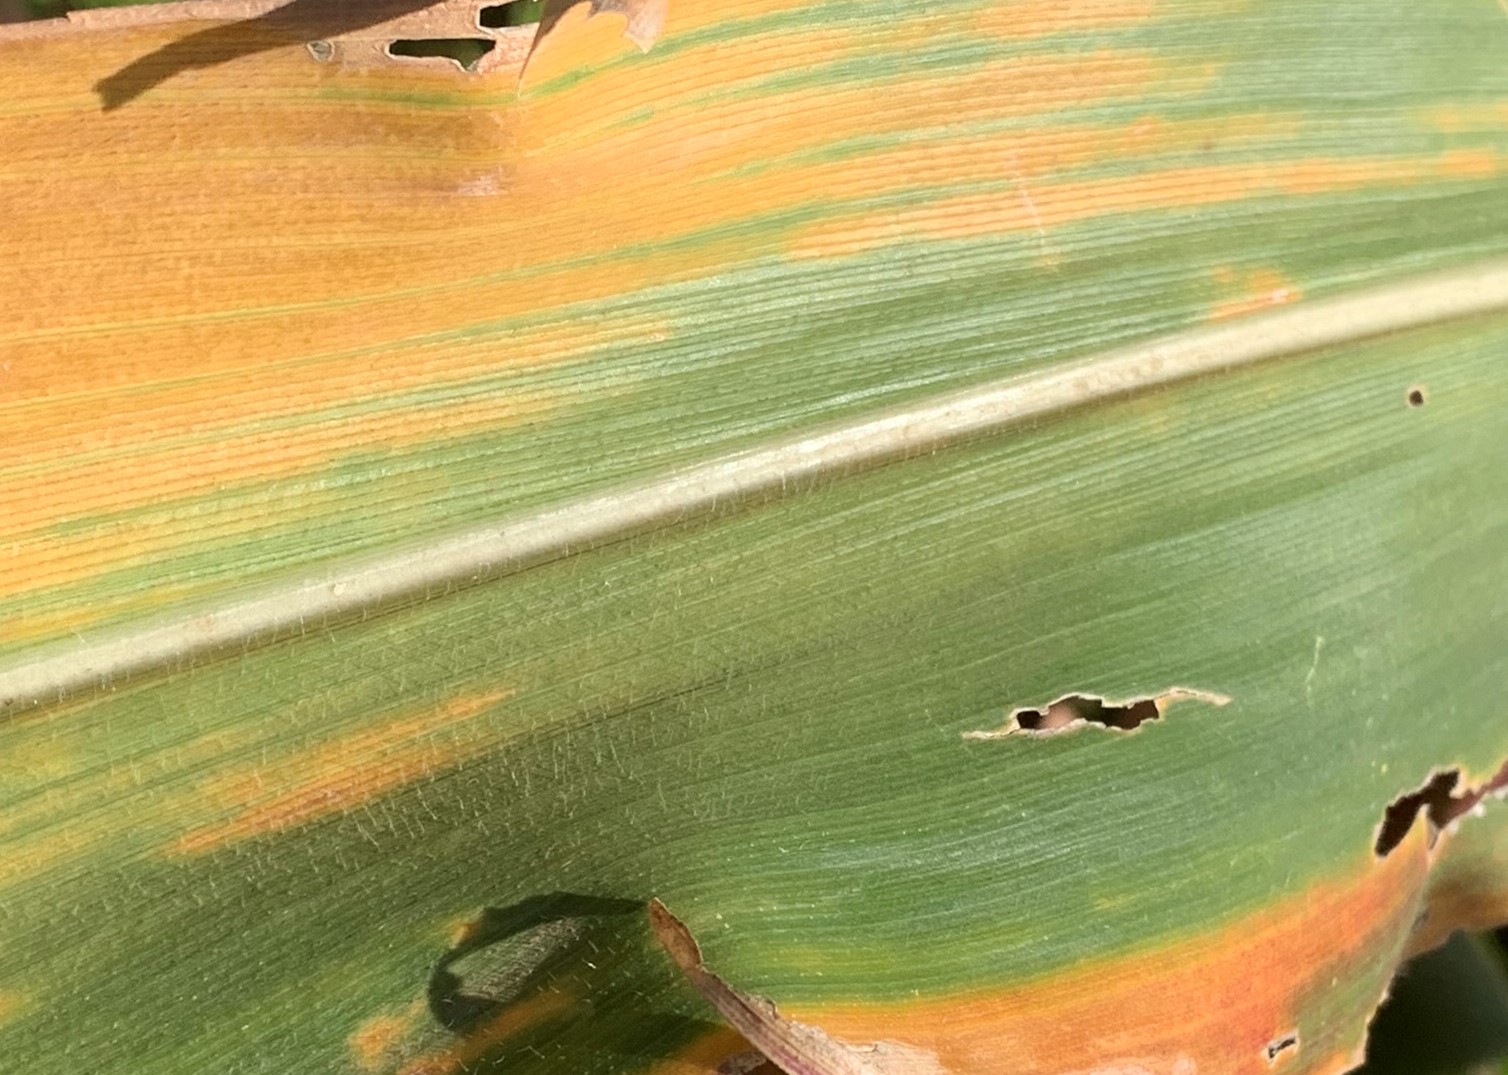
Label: MLN